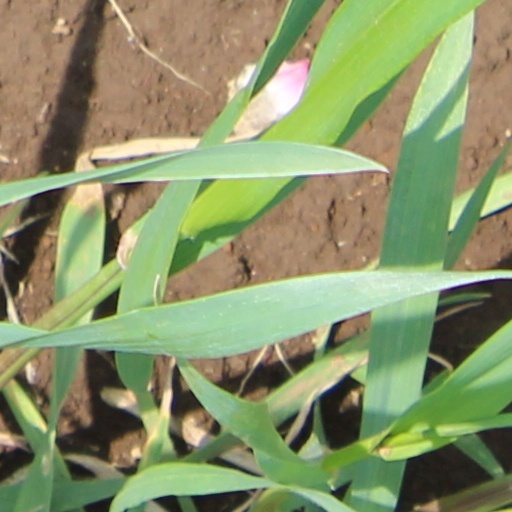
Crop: wheat